Rose window

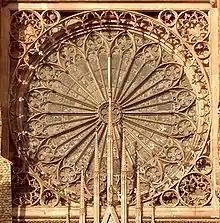
Exterior of the rose at Strasbourg Cathedral, France

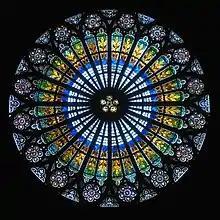
Interior of the rose at Strasbourg Cathedral

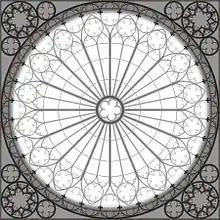
Architectural drawing of the rose window of Strasbourg Cathedral

Rose window is often used as a generic term applied to a circular window, but is especially used for those found in Gothic cathedrals and churches. The windows are divided into segments by stone mullions and tracery. The term "rose window" was not used before the 17th century and comes from the English flower name rose.